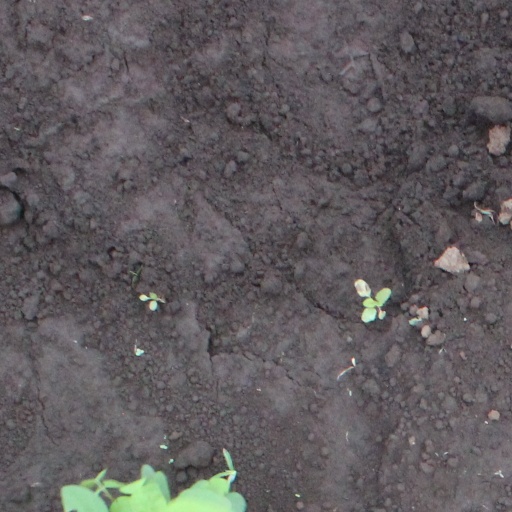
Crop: soybean